World Classical Tamil Conference 2010

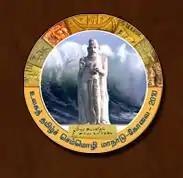

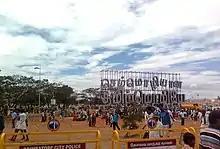
Conference slogan

The World Classical Tamil Conference 2010 was an international gathering of scholars, poets, political leaders and celebrities with an interest in Tamil people, the Tamil language and Tamil literature. It was held in Coimbatore between 23 June and 27 June 2010 with an expenditure of more than 500 Crores.